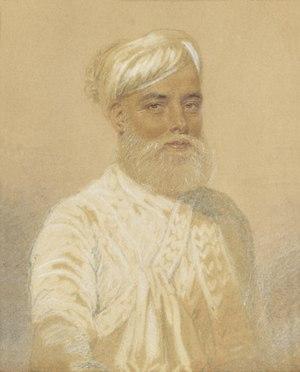
Le siège de Trichinopoly se déroula de juillet 1751 à avril 1752 en Inde du Sud, dans le cadre de la deuxième guerre carnatique. Il opposa une armée indienne commandée par le nabab du Carnate Chanda Sahib, assistée d'un contingent français sous les ordres de Louis-Hubert de Combault d'Auteuil puis de Jacques-François Law de Lauriston, à la garnison britannique de Trichinopoly dirigée par Mahamet Ali Khan Wallajah et par le capitaine Gingins. Après plusieurs mois de siège, les troupes franco-indiennes, menacées par l'arrivée d'une colonne de secours anglaise, abandonnèrent le siège et se replièrent sur l'île de Srirangam.